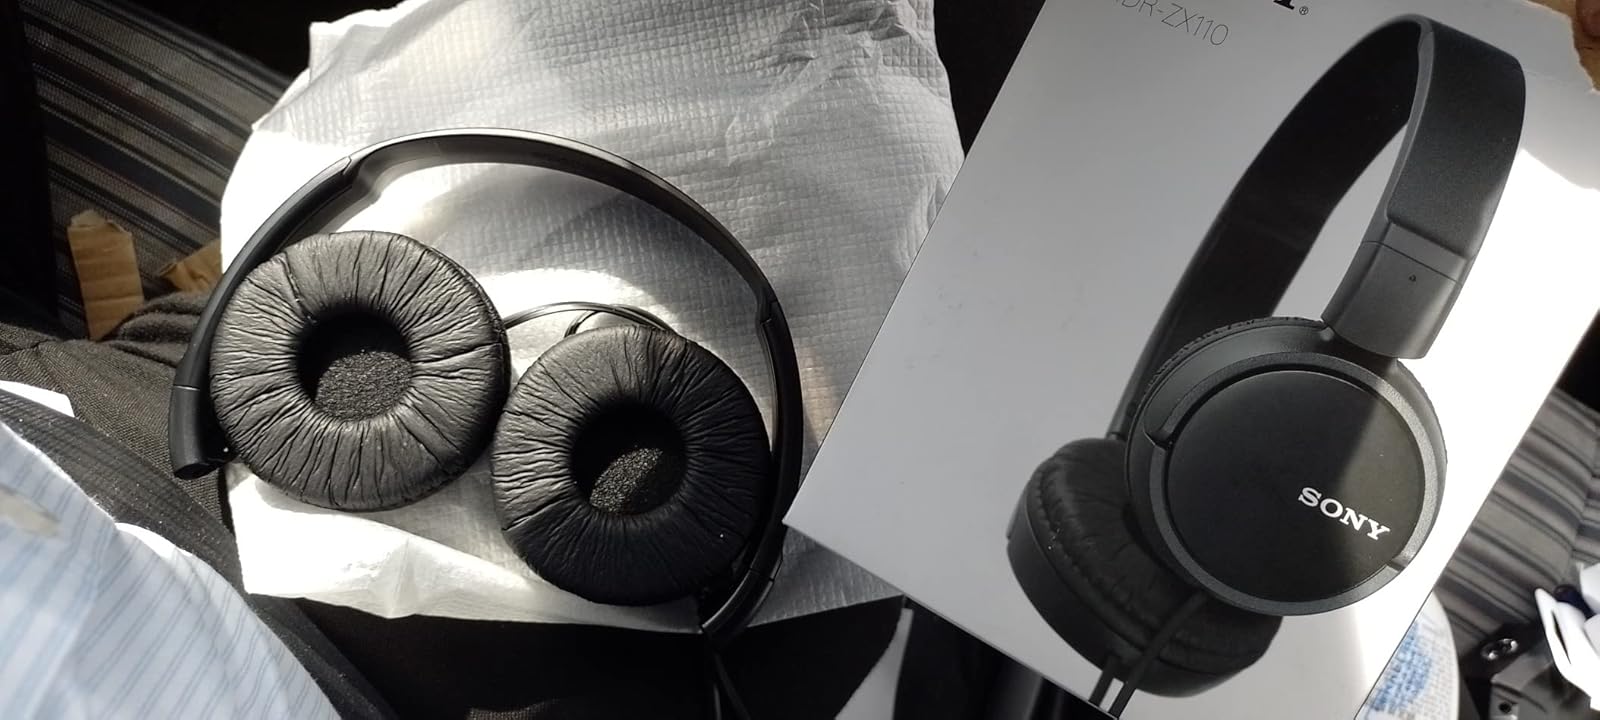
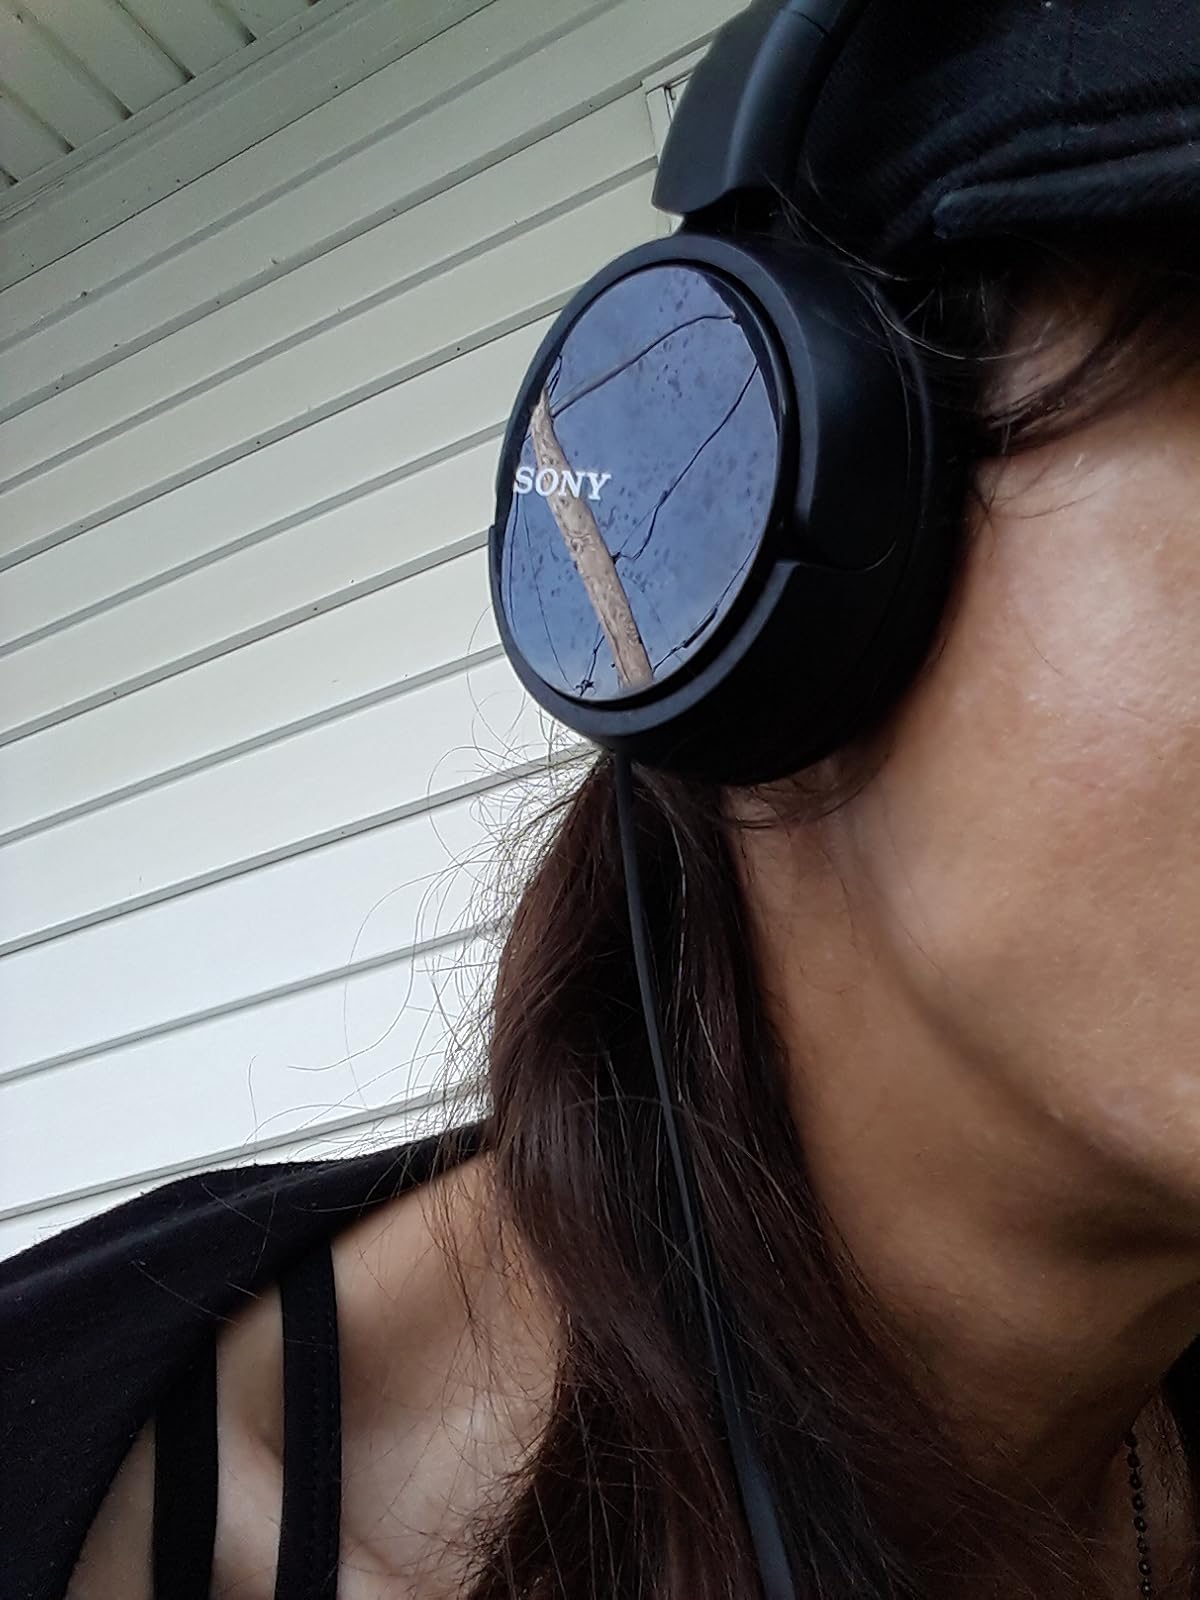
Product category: headphones
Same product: yes